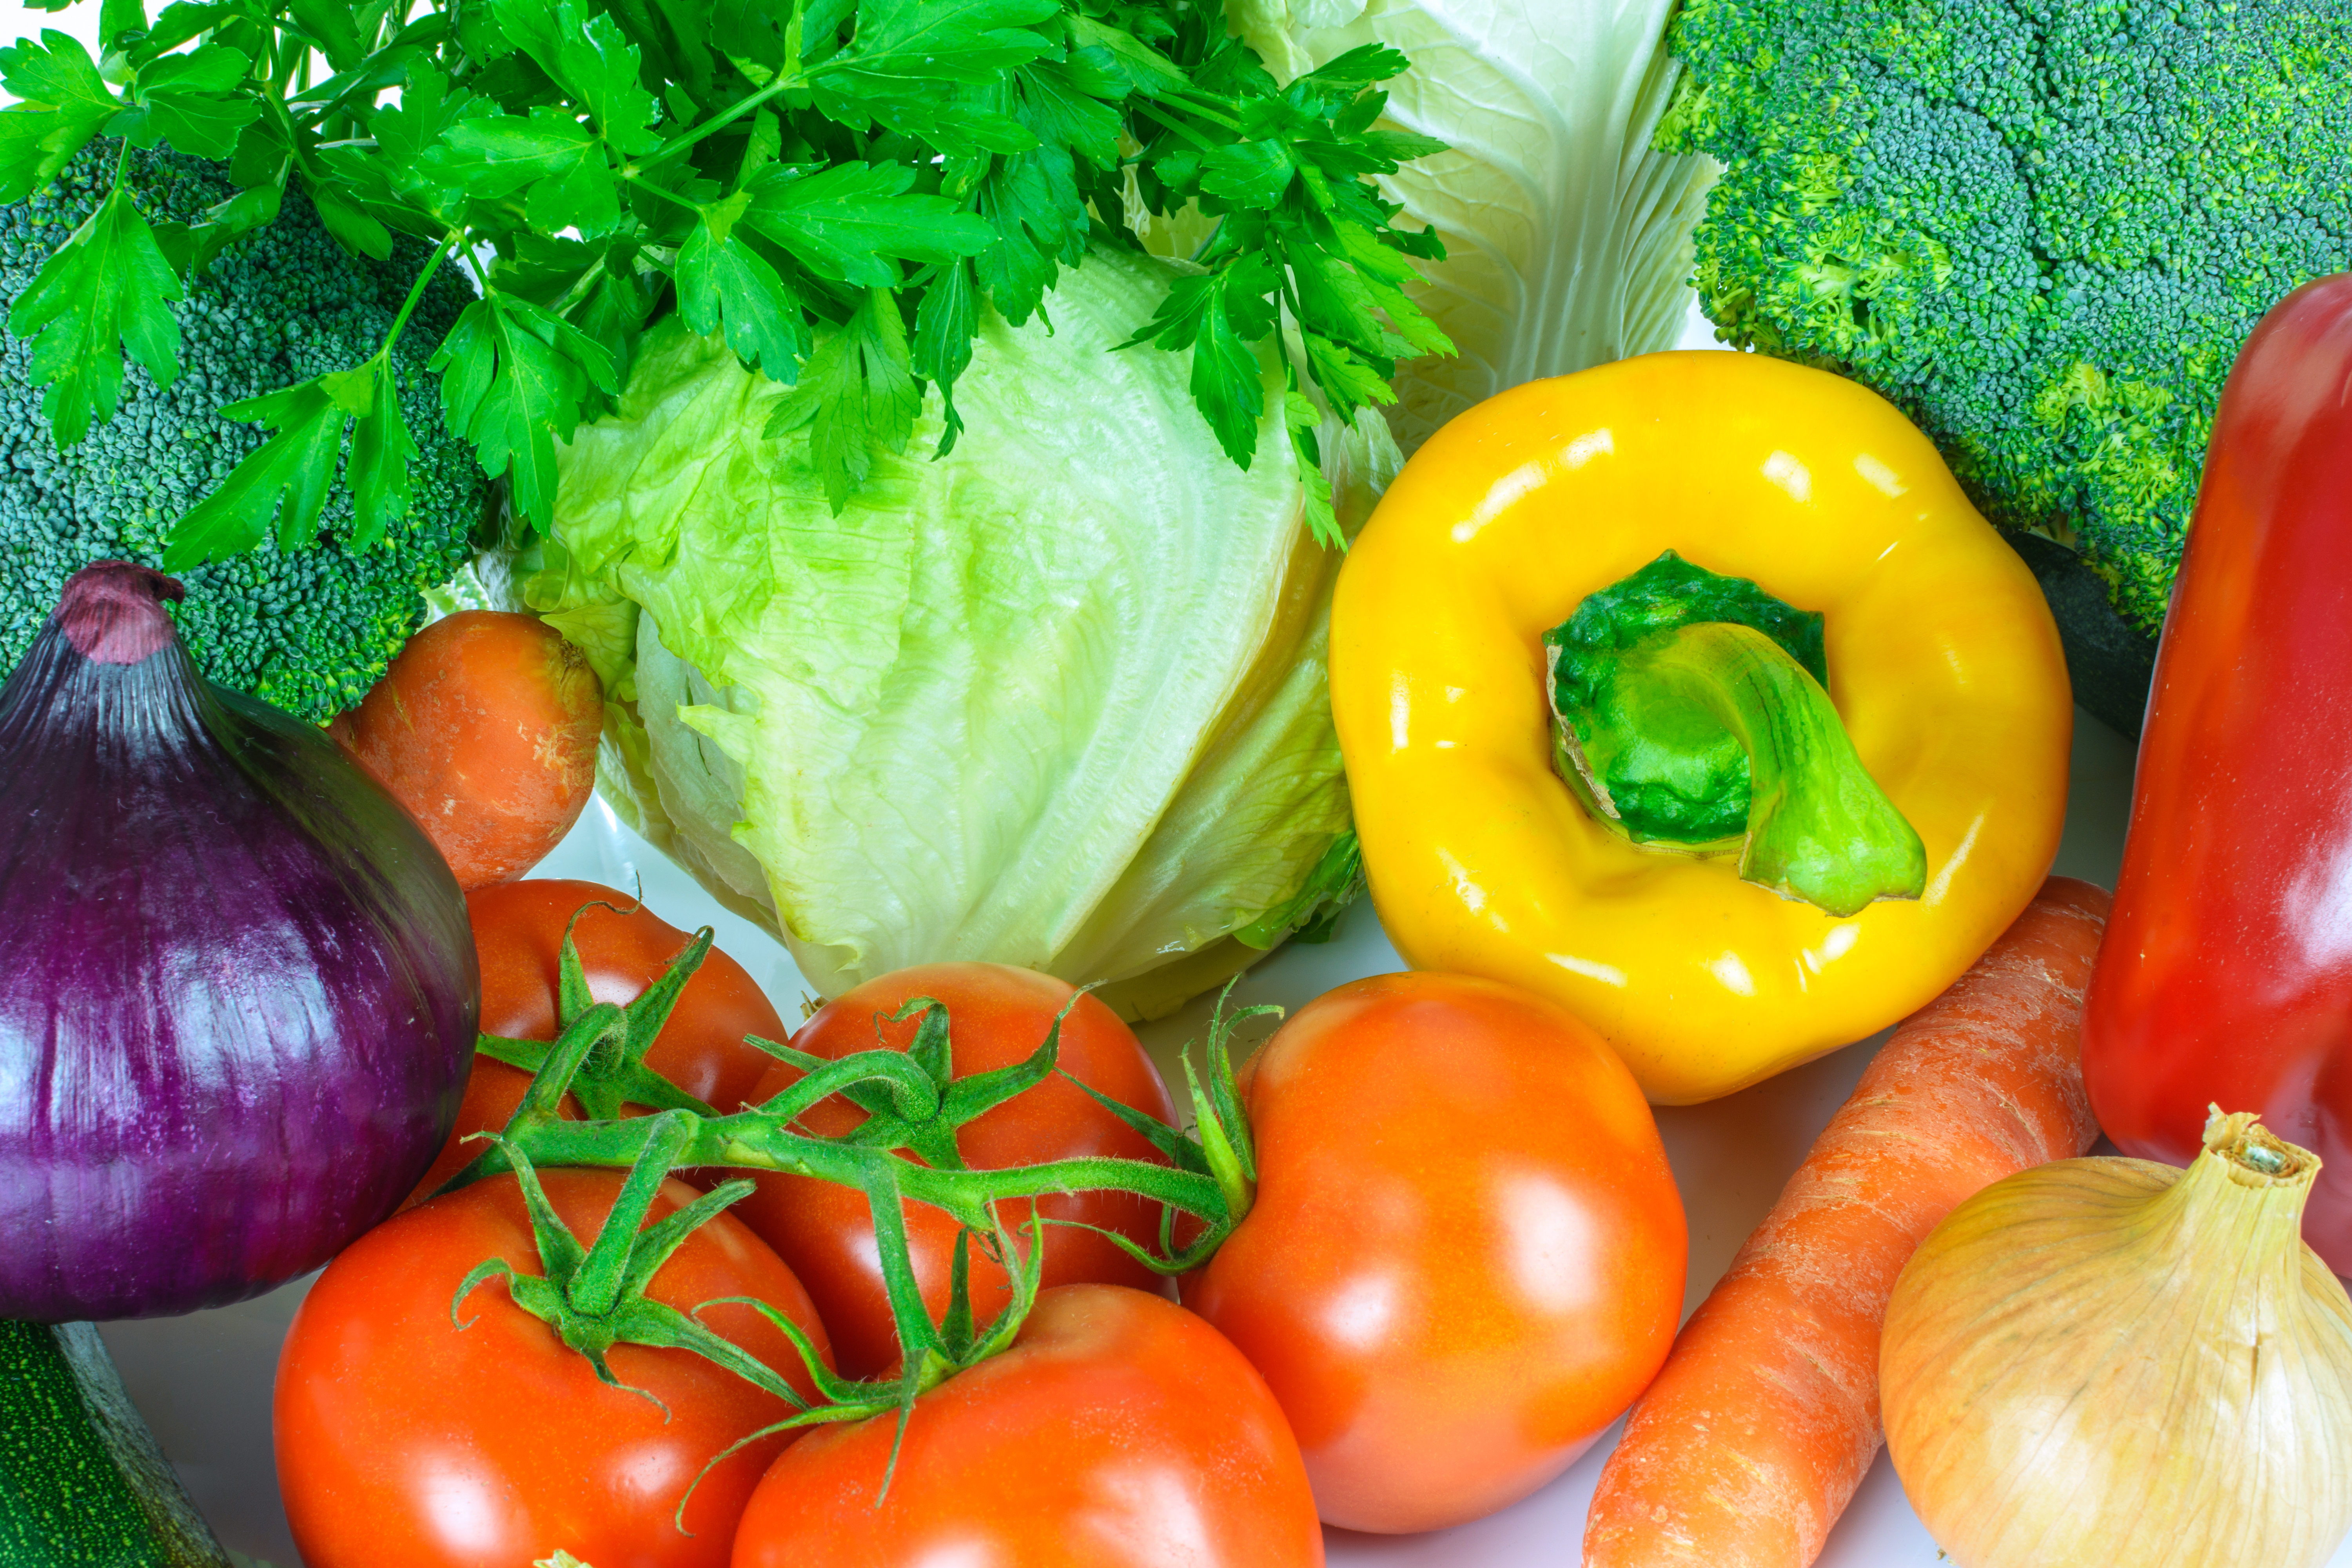
vegetables, nutrition, organic, shopping, food, health, slimming, diet, greengrocer, lettuce, cooking, tomatoes, peppers, onion, parsley, the background, closeup, yellow pepper, ingredient, plant, natural foods, bell pepper, staple food, whole food, cuisine, leaf vegetable, pimiento, vegetable, produce, local food, superfood, capsicum, bush tomato, flowering plant, plum tomato, Food group, recipe, vegan nutrition, squash, bell peppers and chili peppers, dish, nightshade family, fruit, red bell pepper, Lalab, Iceburg lettuce, solanum